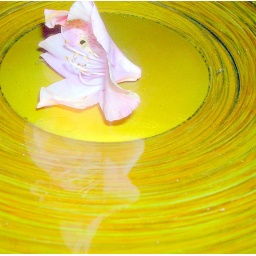
after meeting my beautiful bowl and being placed in it sad flower is revived